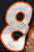
Number: 8